Ce fut en mai

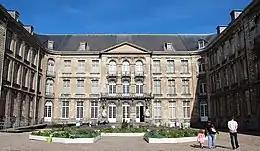
The Abbey of St. Vaast

The song was composed in 1235 by Moniot d'Arras, a monk at the Abbey of St. Vaast and one of the last trouvère musicians—these were poets from northern and central France who wrote in the "langue d'oïl" and worked in royal courts. Moniot himself was later patronised by Érard II, Count of Brienne. He also wrote religious poems honouring the Virgin Mary, but "Ce fut en mai" is his most famous work.